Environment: real
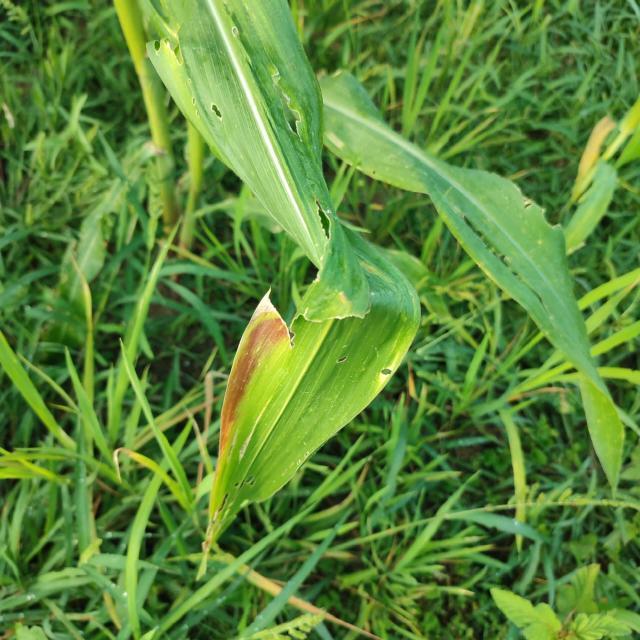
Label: phosphorus_deficiency